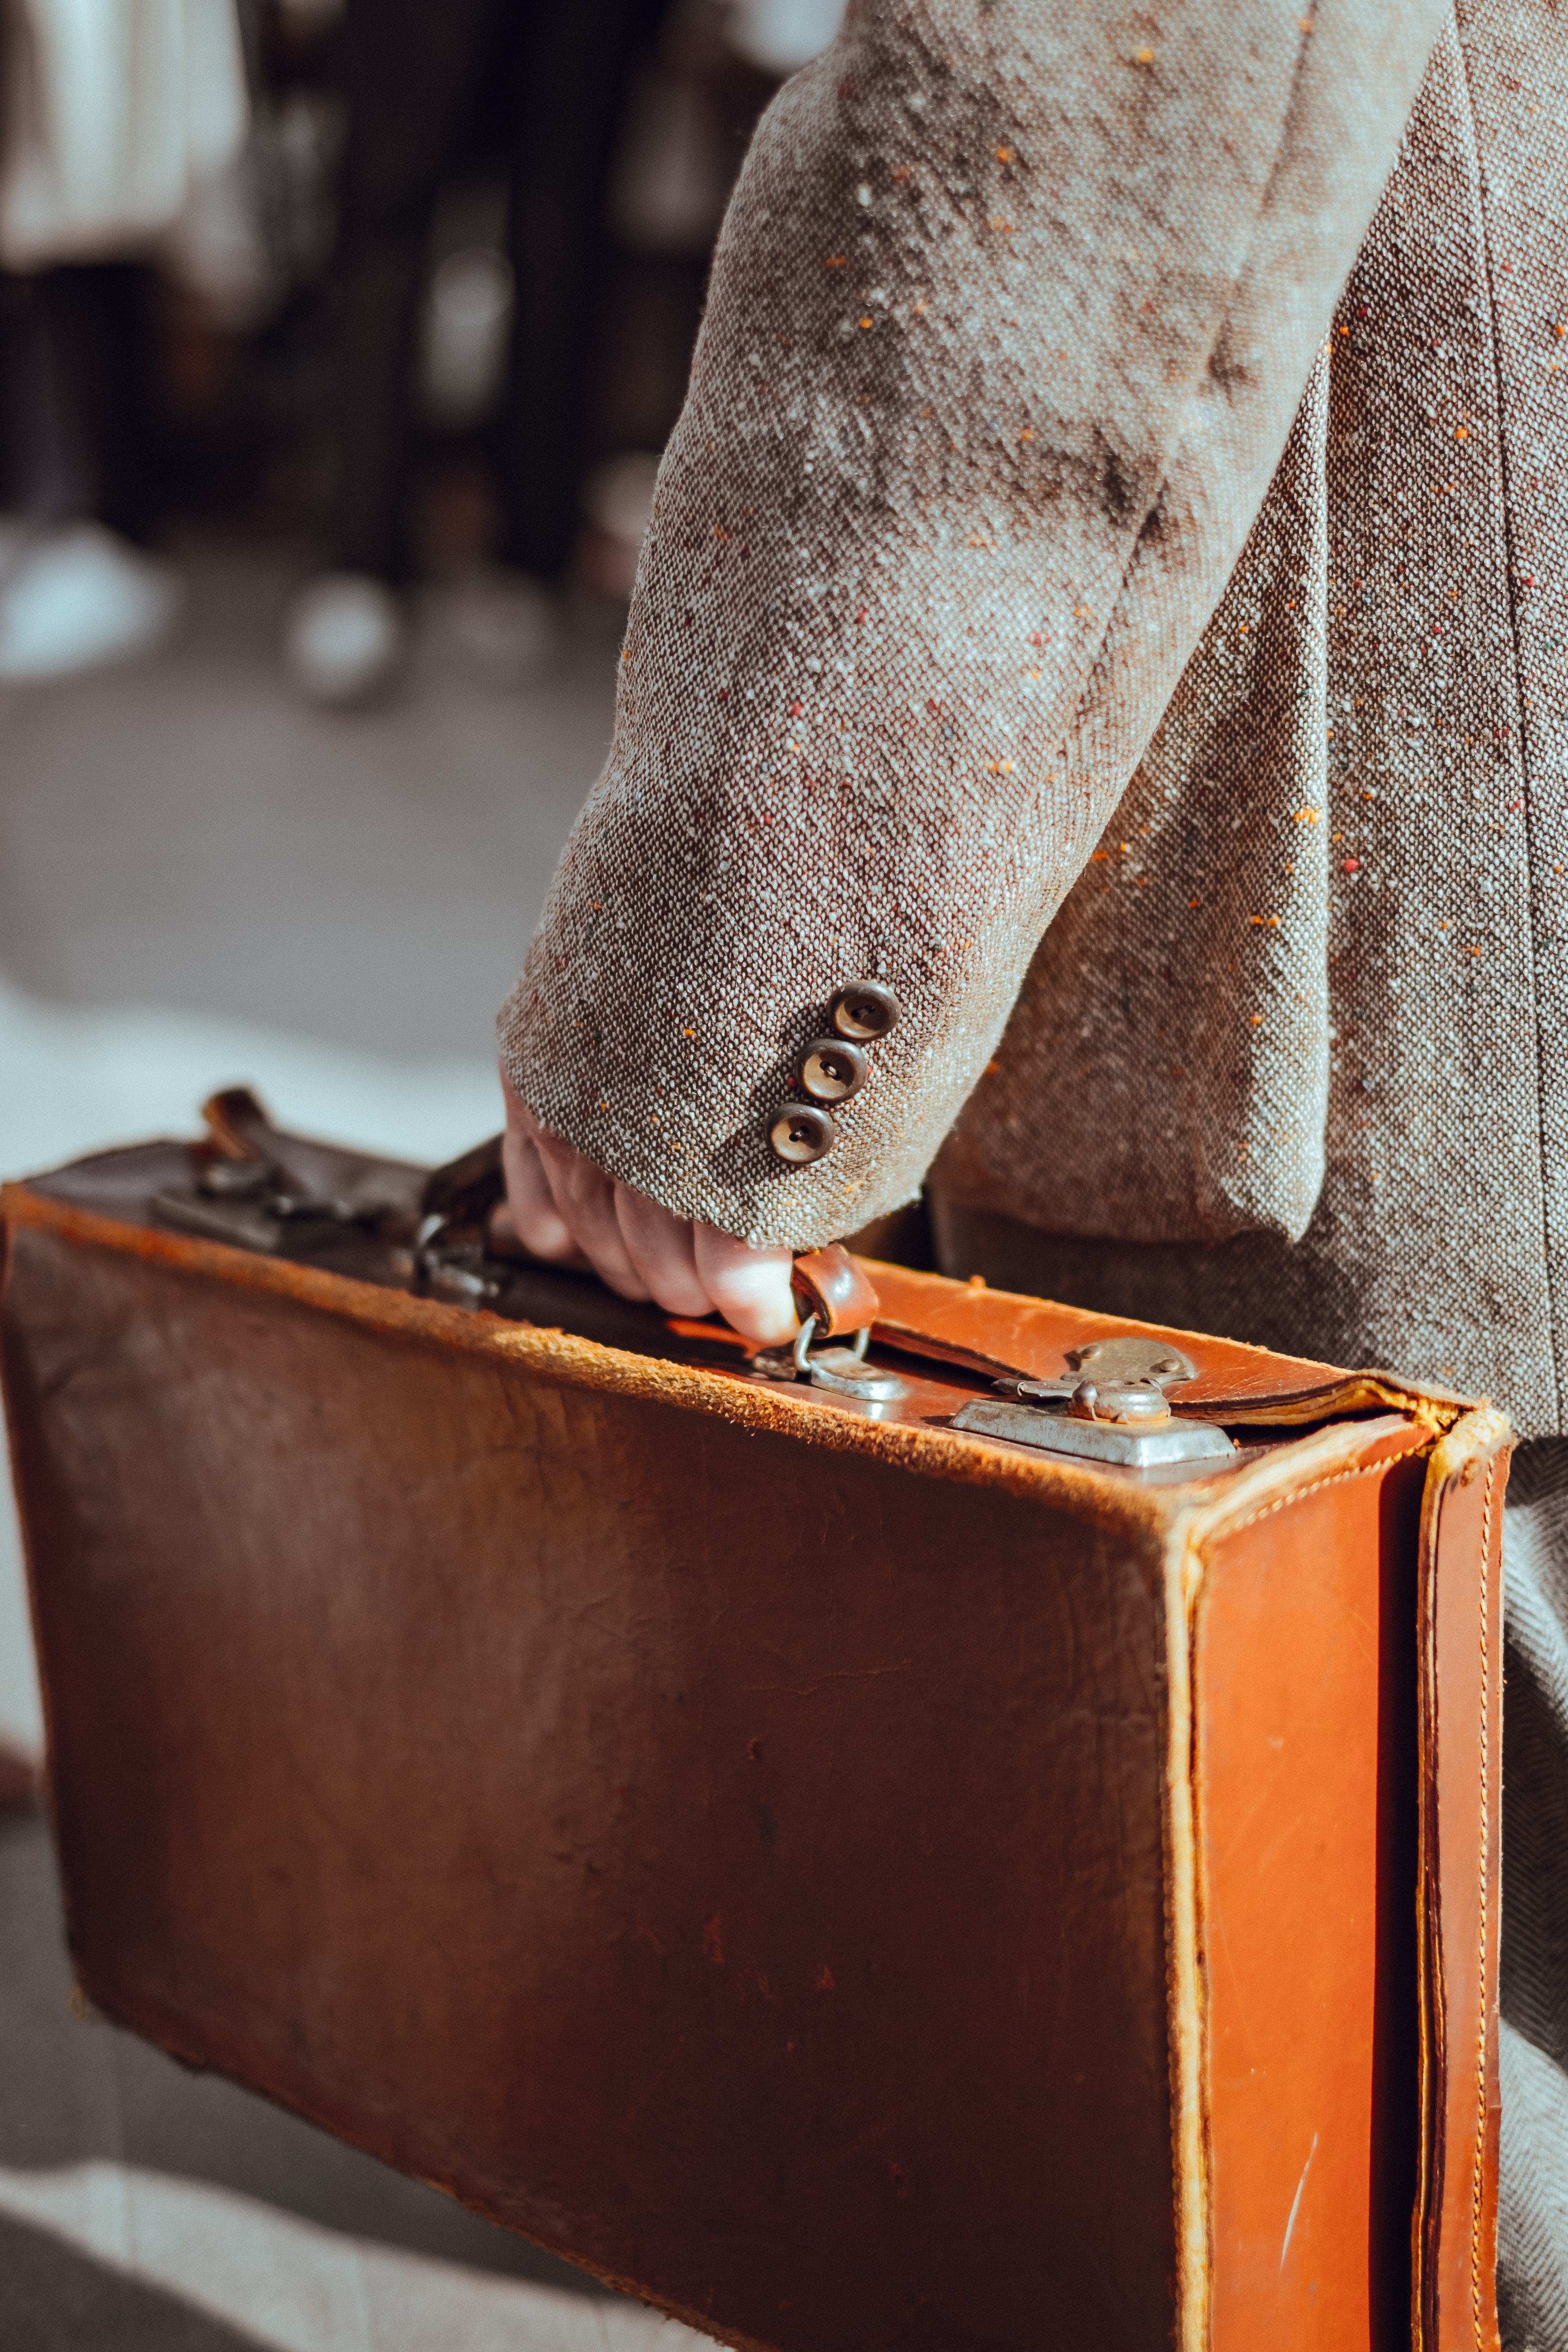
wood, color, brown, material, sculpture, art, design, carving